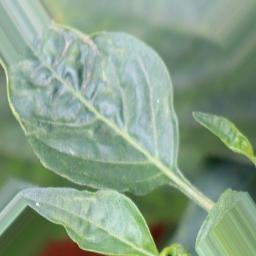
Label: mites_and_trips